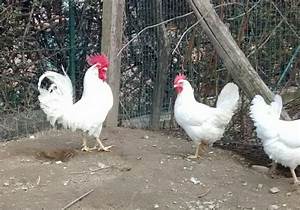
Label: gallina